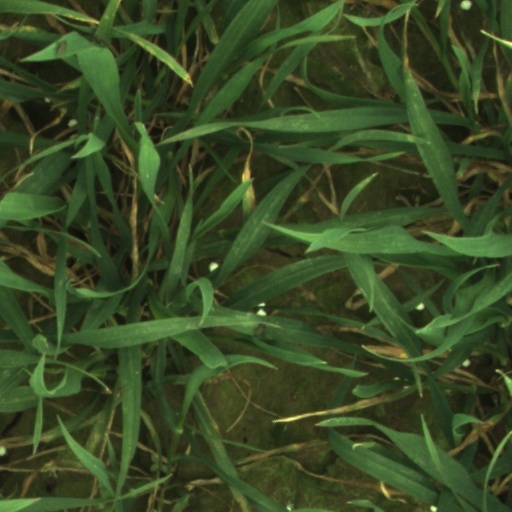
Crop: wheat